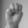
ASL letter: M